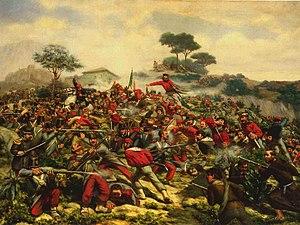
La bataille de Calatafimi est un des épisodes de l'Expédition des Mille, lors des guerres du Risorgimento.